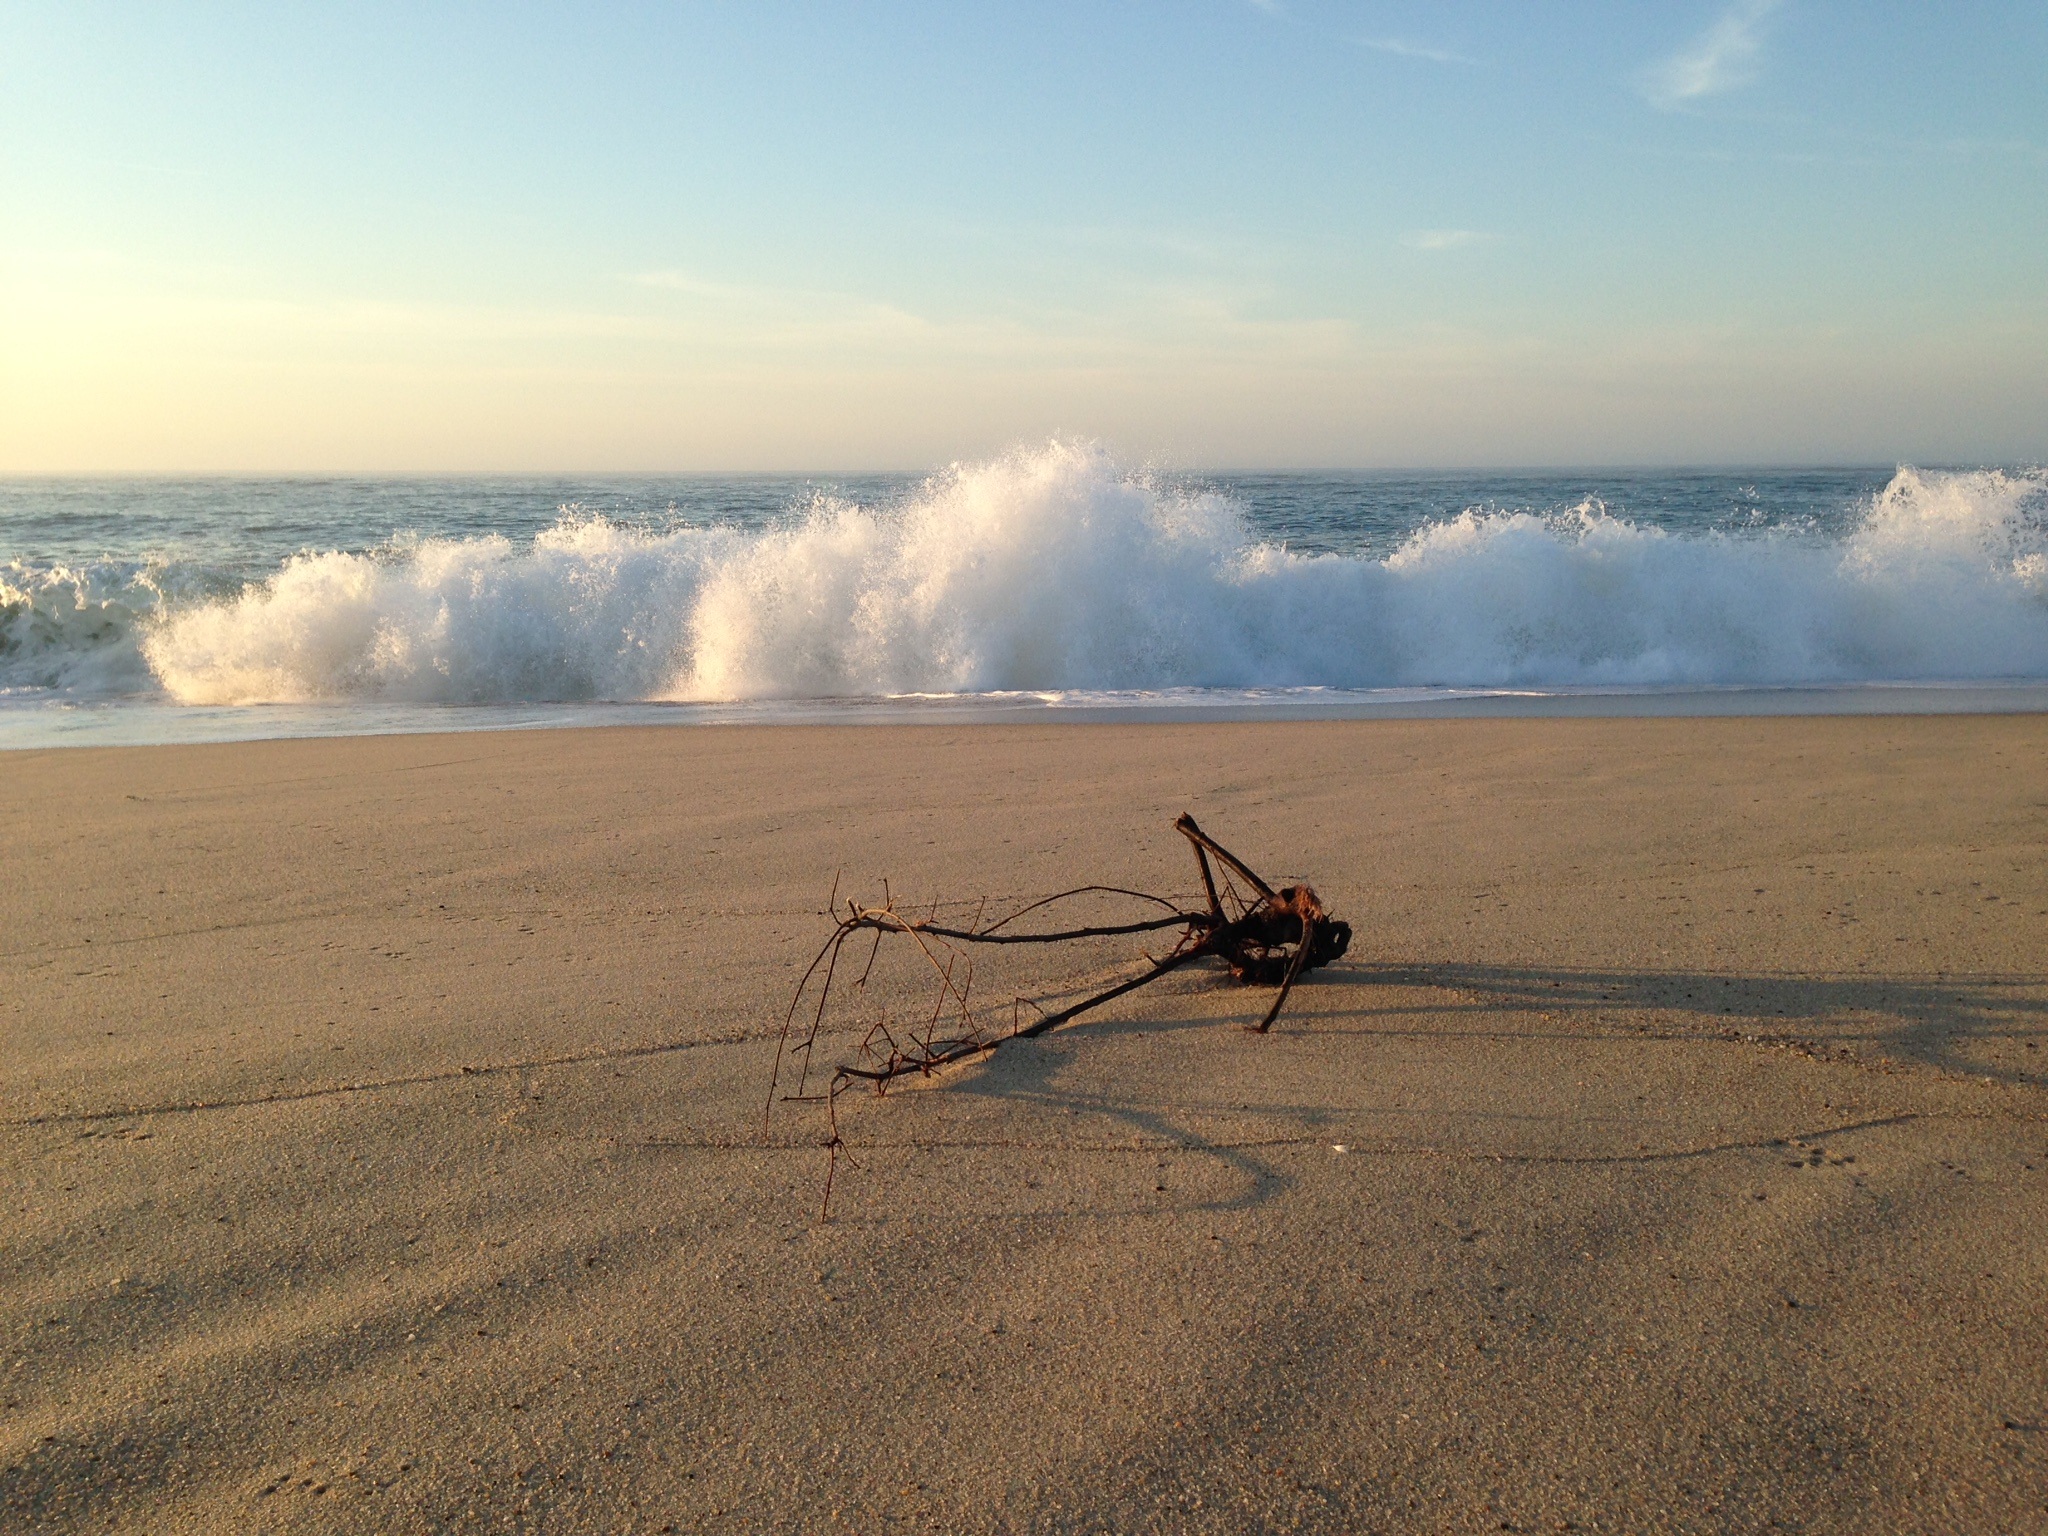
beach, landscape, driftwood, sea, coast, water, nature, sand, ocean, horizon, wilderness, mountain, winter, cloud, wood, sunrise, sunset, mist, morning, shore, wave, lake, wind, dawn, vacation, coastline, seaside, tranquil, peaceful, seascape, weather, serene, blue, plain, relaxing, outdoors, marine, wetland, habitat, mudflat, natural environment, atmospheric phenomenon, atmosphere of earth